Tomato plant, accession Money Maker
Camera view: horizontal (90 deg, fisheye); turntable rotation: 180 degrees
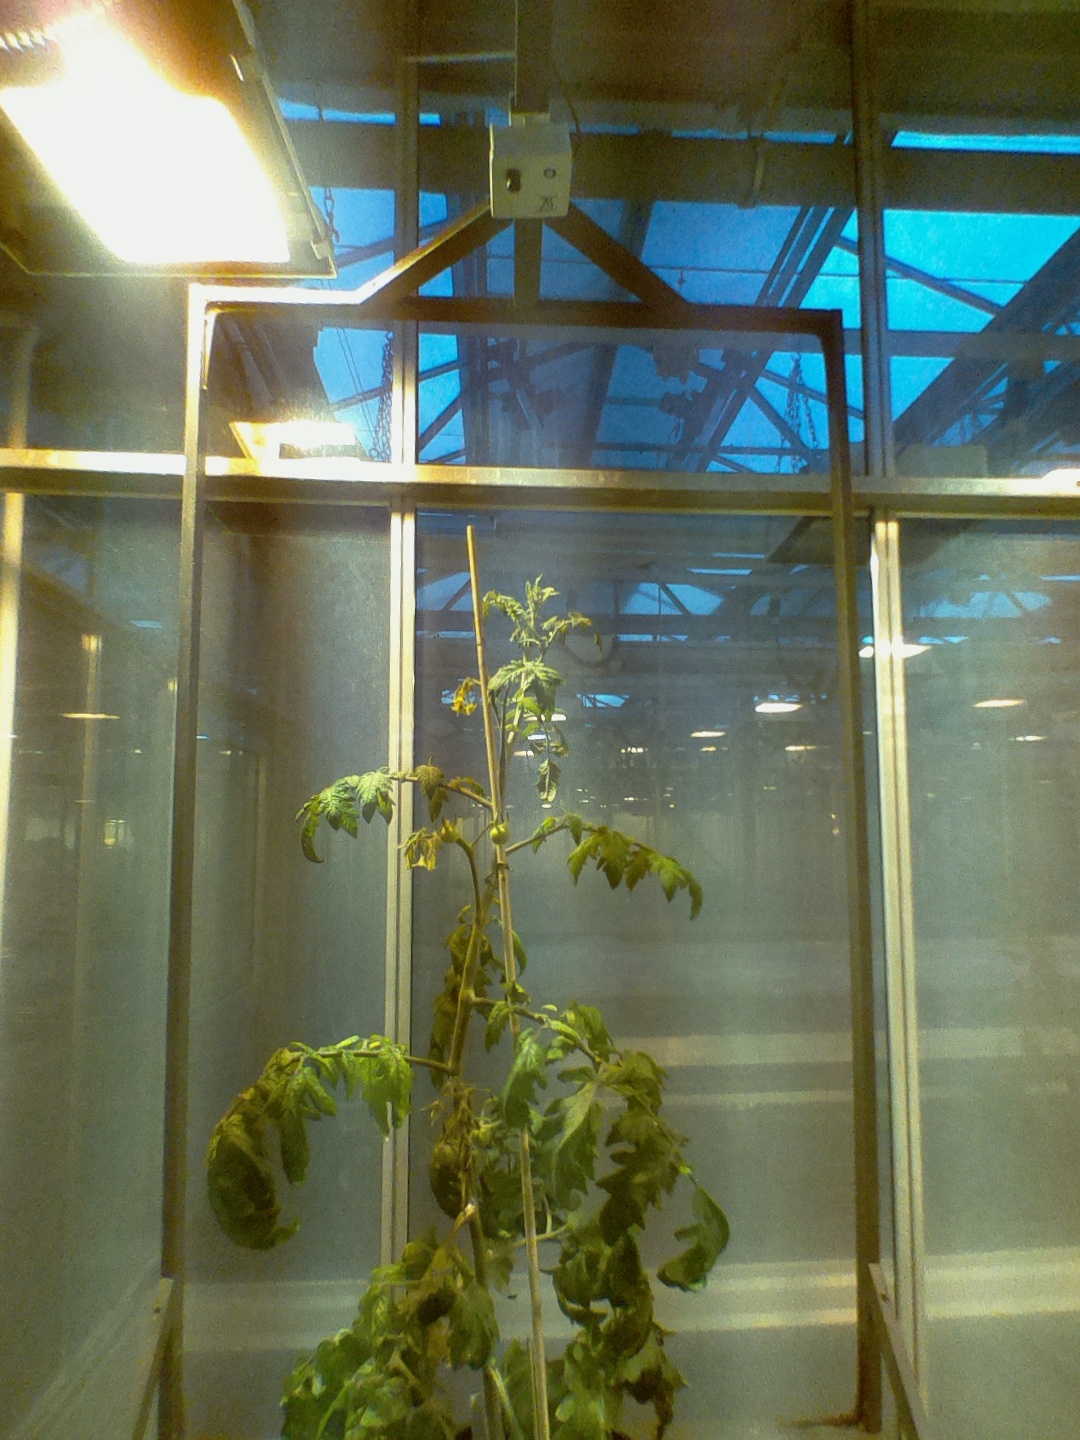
BBCH growth stage 72: 20%-30% of final fruit size